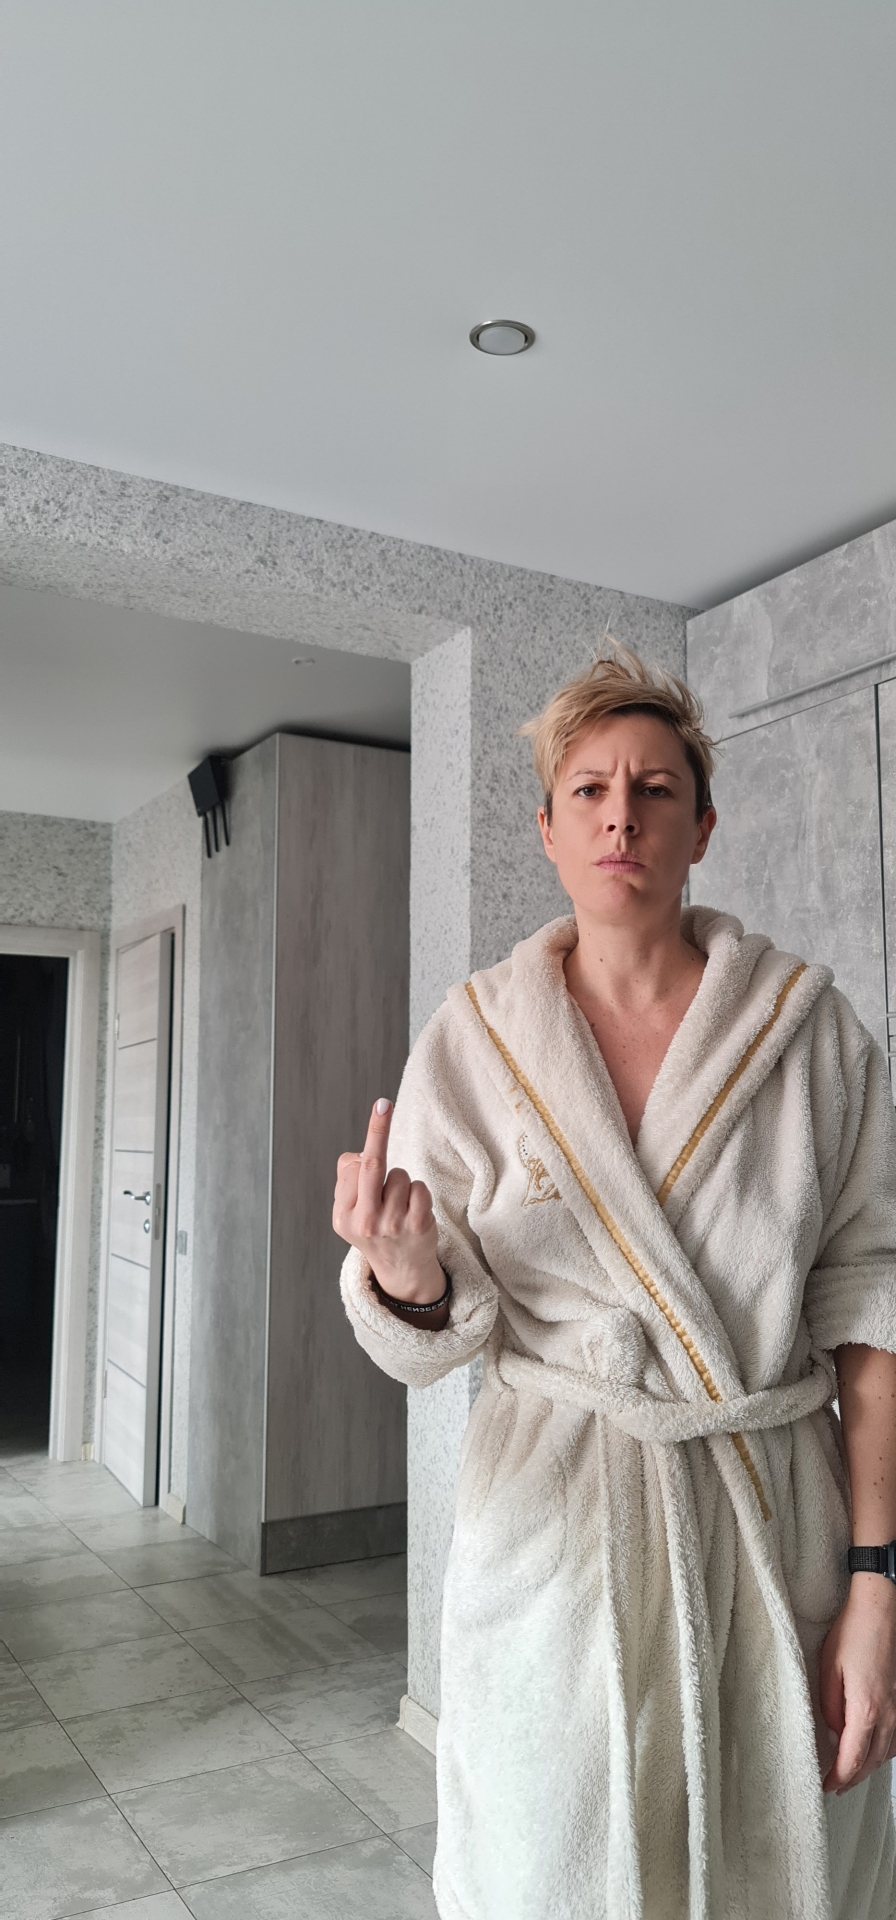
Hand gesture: middle_finger